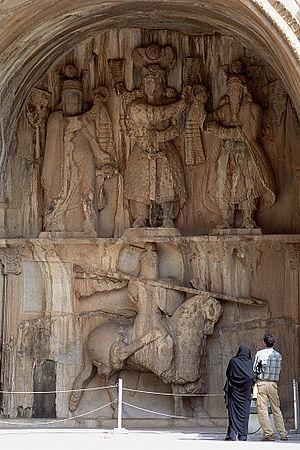
L’art sassanide regroupe la production artistique qui a lieu en Perse durant la dynastie éponyme, c’est-à-dire entre le IIIᵉ et le VIIᵉ siècle de l'ère chrétienne. Elle se distingue par une production artistique très développée, permise par la richesse de l'empire sassanide et sa position entre l'Empire romain à l'ouest et la Chine à l'est, au carrefour des échanges matériels et culturels entre de nombreuses civilisations. Avec les échanges qui avaient lieu entre le monde occidental, le monde asiatique et l'Iran, les Sassanides ont évidemment eu une importante influence sur les civilisations qui leur étaient contemporaines. La dynastie tente de s’affranchir de l’art hellénistique, par réaction avec la dynastie précédente des Arsacides. Le plus grand héritage Sassanide se trouve dans l’art islamique car la conquête arabe a complètement intégré l’empire.
Taq-e Bostan est un site sassanide des IVᵉ et VIᵉ siècles, comprenant deux grottes sculptées et un bas-relief, à côté d'une source. Il est situé au pied d'une montagne de la chaîne du Zagros à la sortie de Kermanshah.